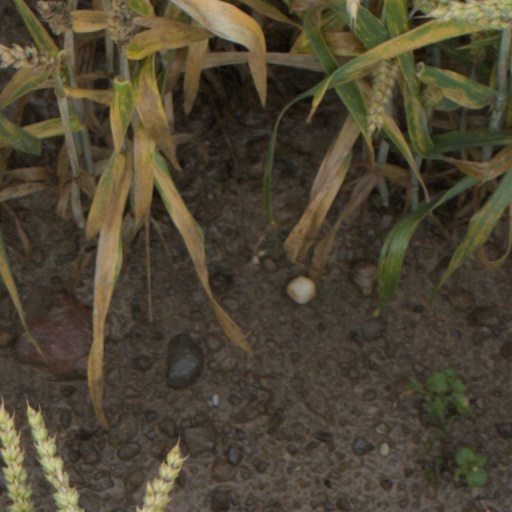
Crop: wheat